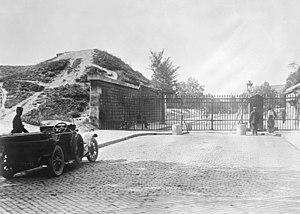
La porte de la Villette est une porte de Paris située dans le quartier de la Villette dans le 19ᵉ arrondissement de la capitale. Elle sépare Paris d'Aubervilliers et Pantin. Historiquement, c'est l'une des dix-sept portes percées dans l'enceinte de Thiers au milieu du XIXᵉ siècle pour protéger Paris.